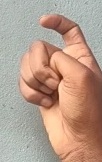
ASL sign: X